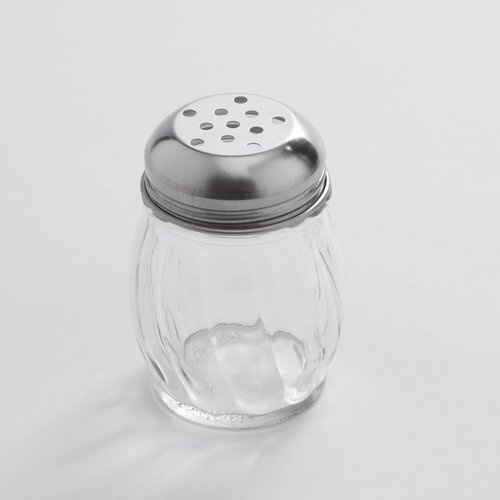
American METALCRAFT, Inc. American Metalcraft 3306 Shakers and Tops, 2.6" Length x 2.55" Width, Clear
Brand: American Metalcraft Color: Clear Features: Shakers & Tops The Color Is Clear Made Of Glass Easy to use and refill Details: The American Metalcraft 3306 cheese shaker is a staple of any pizzeria or Italian restaurant. The glass jar can hold up to 6 ounces of cheese and the large holes in its perforated top make dispensing it easy. The top is made of stainless steel, so it is durable and corrosion-resistant. The jar has a ribbed, swirled design that is attractive and makes the shaker easy to grip. The top unscrews to make refilling the cheese simple. Add cheese to pizza, pasta and more with this handy 6-ounce cheese shaker. Package Dimensions: 5.7 x 3.0 x 2.9 inches Languages: English
Brand: American Metalcraft
Category: Home & Garden > Kitchen & Dining > Tableware > Condiment Shakers > Cheese Shakers